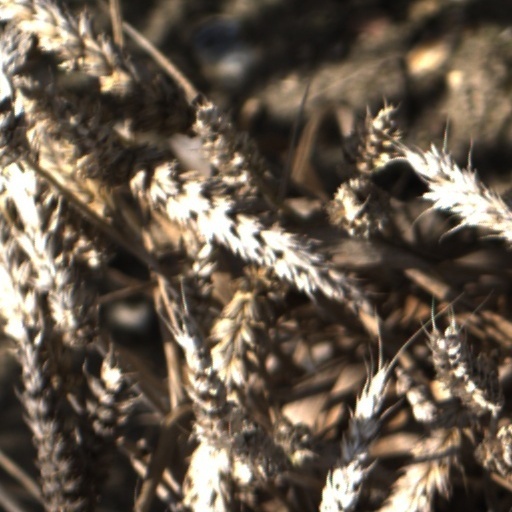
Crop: wheat